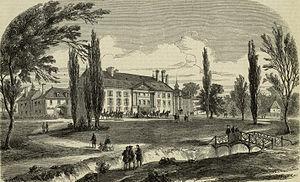
Étienne Adolphe d'Hastrel de Rivedoux, plus connu sous le nom d'Adolphe d'Hastrel, est un capitaine d'artillerie de marine, un peintre, un aquarelliste et un lithographe français, né le 4 octobre 1805 à Neuwiller-lès-Saverne et mort le 1ᵉʳ juillet 1874 à Nantes.
Lamotte-Beuvron est une commune française située dans le département de Loir-et-Cher en région Centre-Val de Loire.